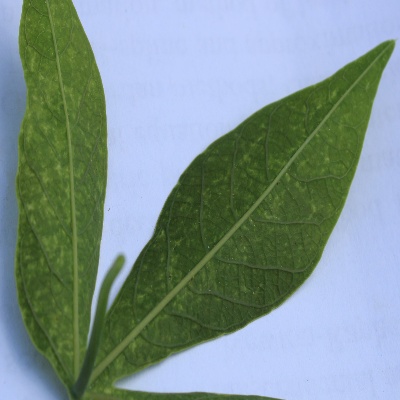
Crop: Cassava
Condition: green mite